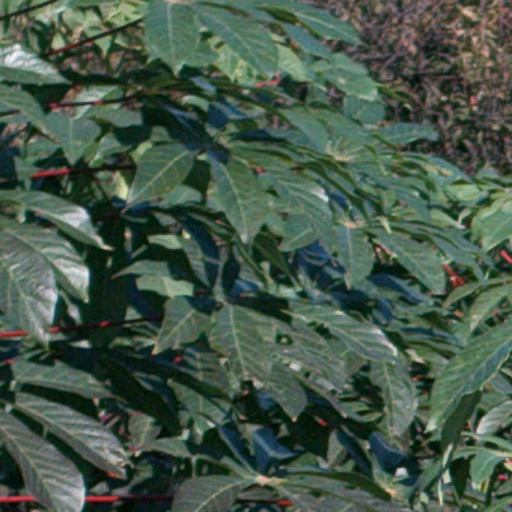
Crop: cassava